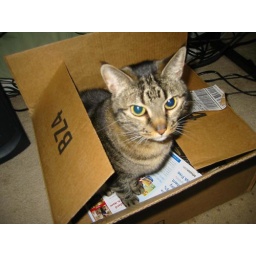
cat in a box